Ecclesiastical History of the English People

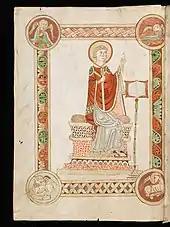
The Venerable Bede writing the "Ecclesiastical History of the English People", from a codex at Engelberg Abbey, Switzerland.

The , or "An Ecclesiastical History of the English People", is Bede's best-known work, completed in about 731. The first of the five books begins with some geographical background and then sketches the history of England, beginning with Julius Caesar's invasion in 55 BC. A brief account of Christianity in Roman Britain, including the martyrdom of St Alban, is followed by the story of Augustine's mission to England in 597, which brought Christianity to the Anglo-Saxons.